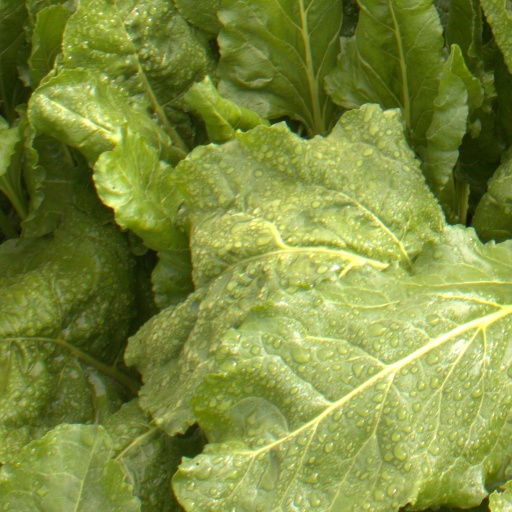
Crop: sugar beet